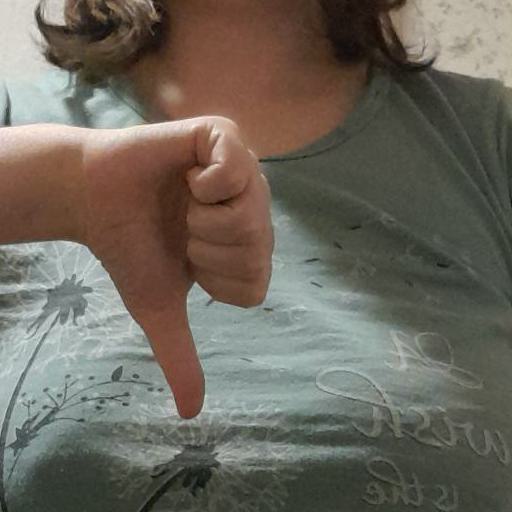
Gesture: dislike